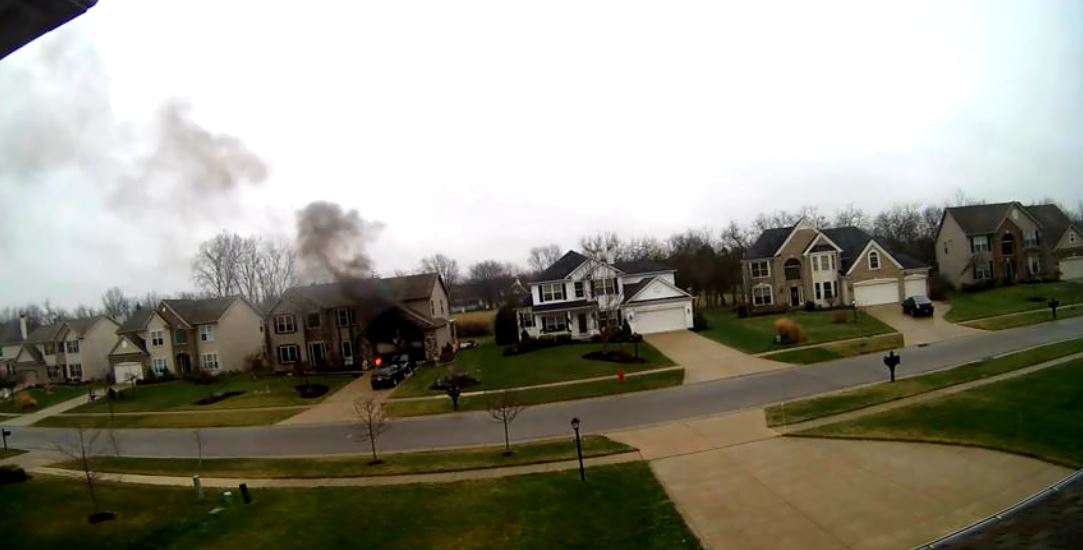
Fire: yes
Smoke: yes